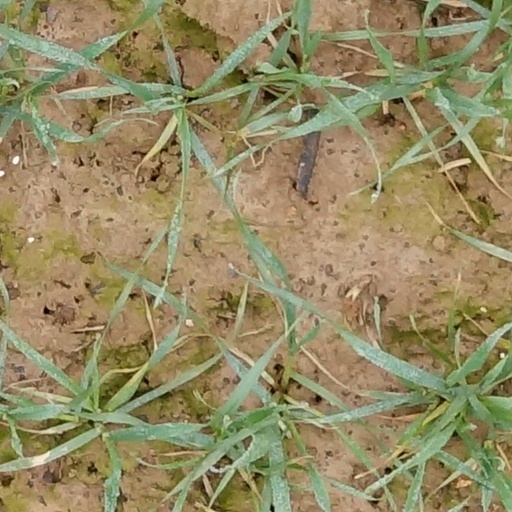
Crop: wheat